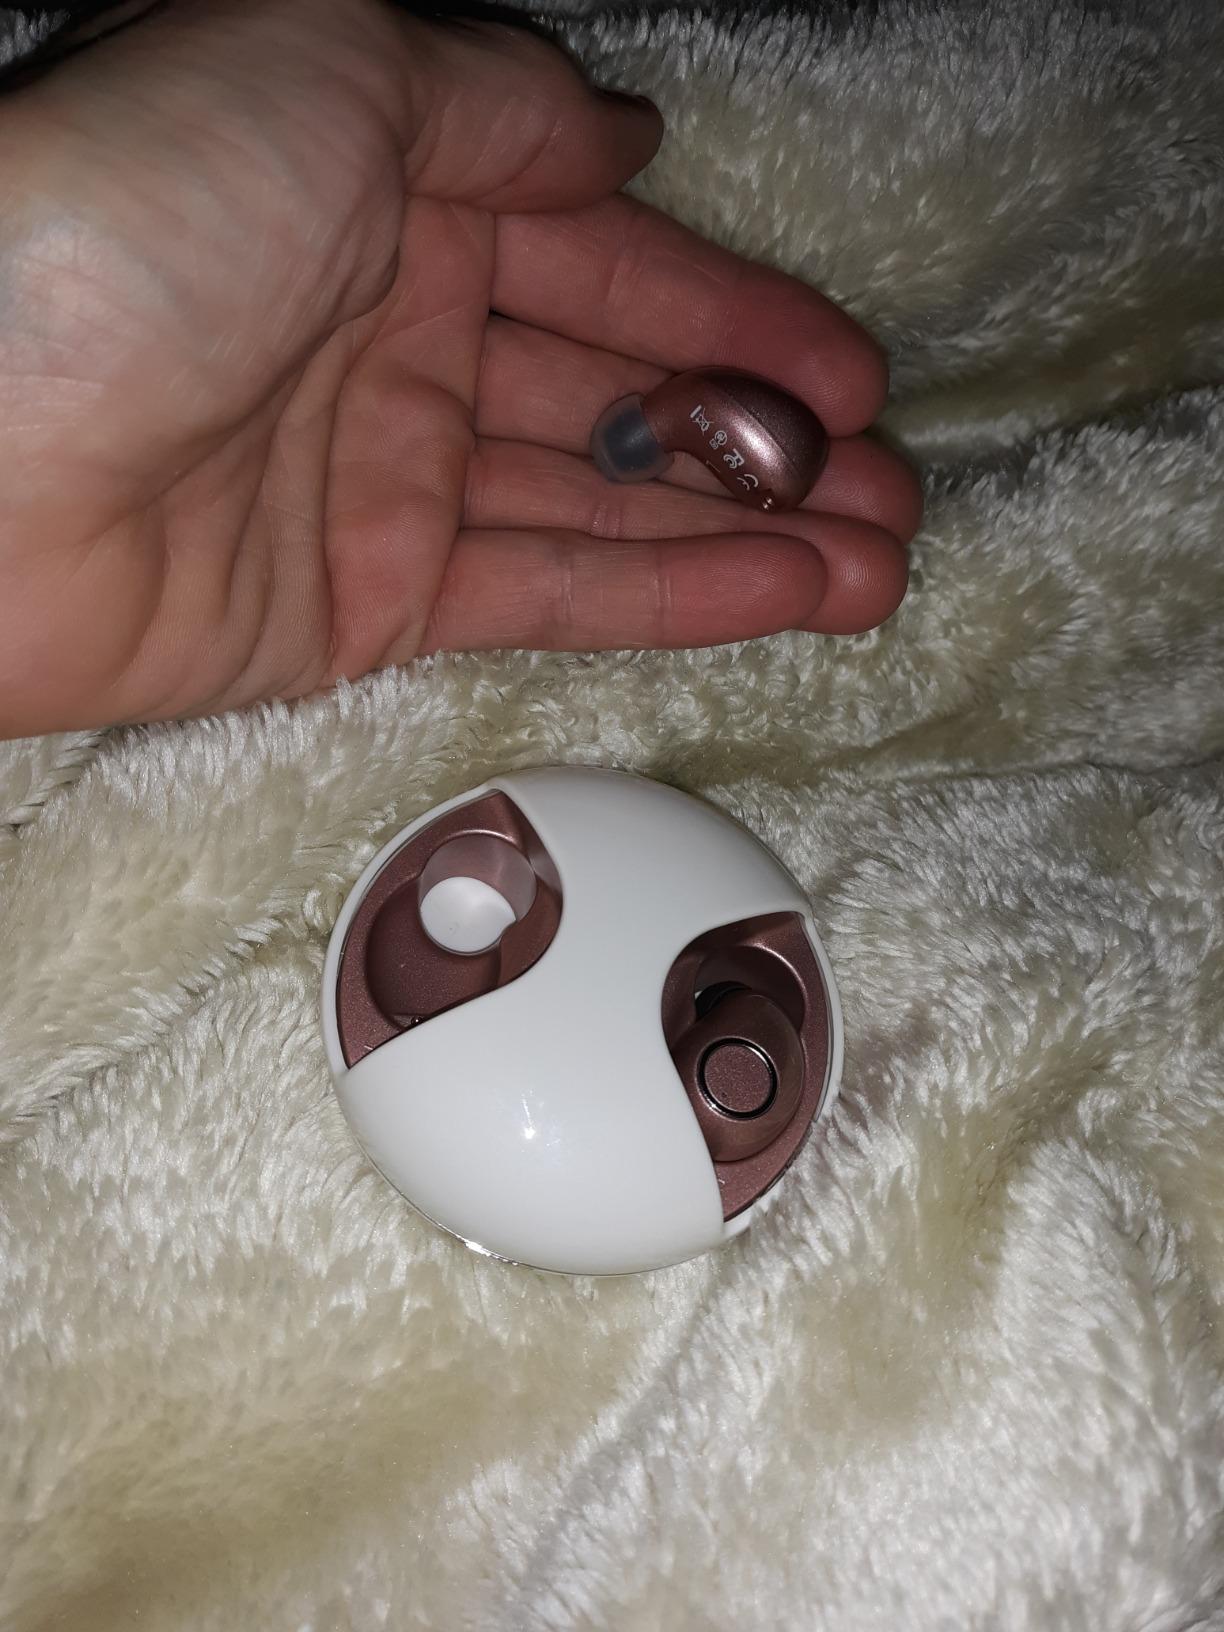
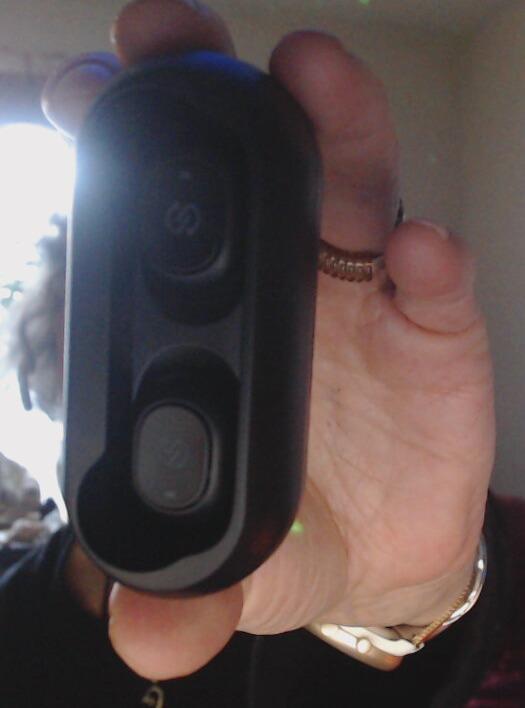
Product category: earbuds
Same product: no